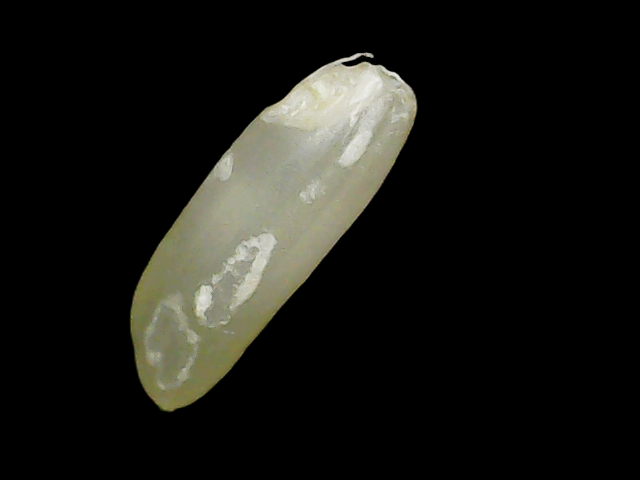
Rice variety: Binadhan21